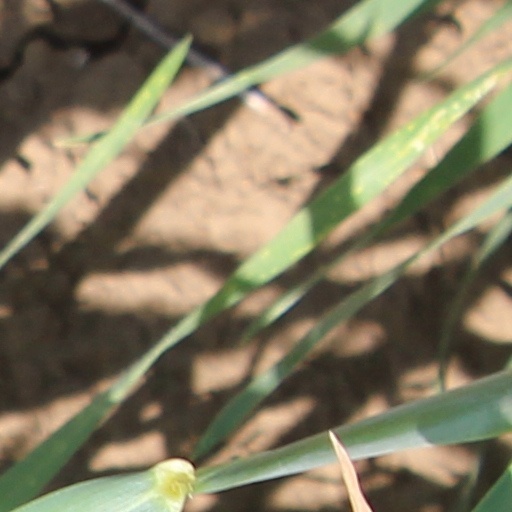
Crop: wheat